Protestantism in Qatar

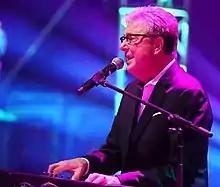
Don Moen Live in Qatar

An open air public gathering, where about 12,000 people gathered at the Asian Town Amphitheater Stadium for the Don Moen concert (festival of peace) on November 30 and December 1, 2018. It was organized by Route 58:12, a group of individuals from various church backgrounds.